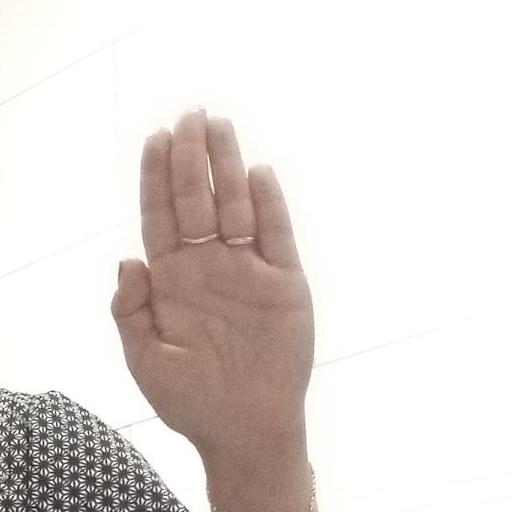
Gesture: stop